Polish–Lithuanian Commonwealth

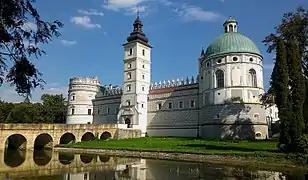
Krasiczyn Castle was built between 1580 and 1631 in the mannerist style.

The economy of the Commonwealth was predominantly based on agricultural output and trade, though there was an abundance of artisan workshops and manufactories – notably paper mills, leather tanneries, ironworks, glassworks and brickyards. Some major cities were home to craftsmen, jewellers and clockmakers. The majority of industries and trades were concentrated in the Kingdom of Poland; the Grand Duchy of Lithuania was more rural and its economy was driven by farming and clothmaking. Mining developed in the south-west region of Poland which was rich in natural resources such as lead, coal, copper and salt. The currency used in Poland–Lithuania was the "złoty" (meaning "the golden") and its subunit, the "grosz". Foreign coins in the form of ducats, thalers and shillings were widely accepted and exchanged. The city of Gdańsk had the privilege of minting its own coinage. In 1794, Tadeusz Kościuszko began issuing the first Polish banknotes.